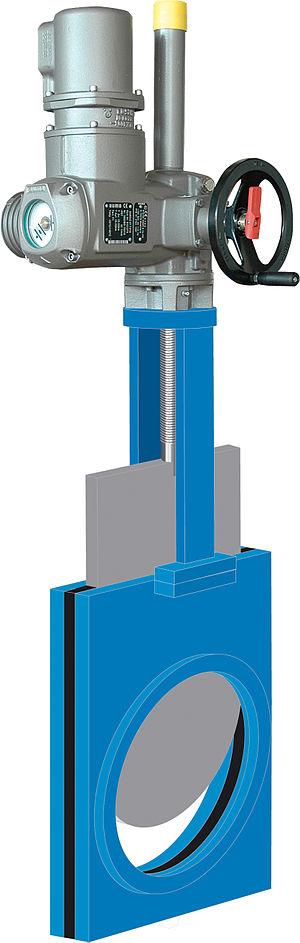
Servomoteur électrique monté sur un tablier d'un robinet-vanne. Italiano: Servomotore.
Un servomoteur est un moteur capable de maintenir une opposition à un effort statique et dont la position est vérifiée en continu et corrigée en fonction de la mesure. C'est donc un système asservi. Le servomoteur intègre dans un même boitier, la mécanique, et l’électronique, pour la commande et l'asservissement du moteur. La position est définie avec une limite de débattement d’angle de 180 degrés, mais également disponible en rotation continue.